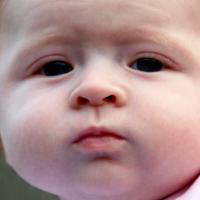
Age group: age 01-10